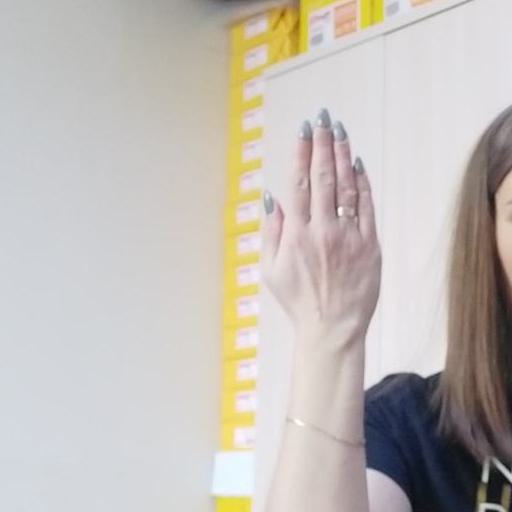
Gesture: stop_inverted